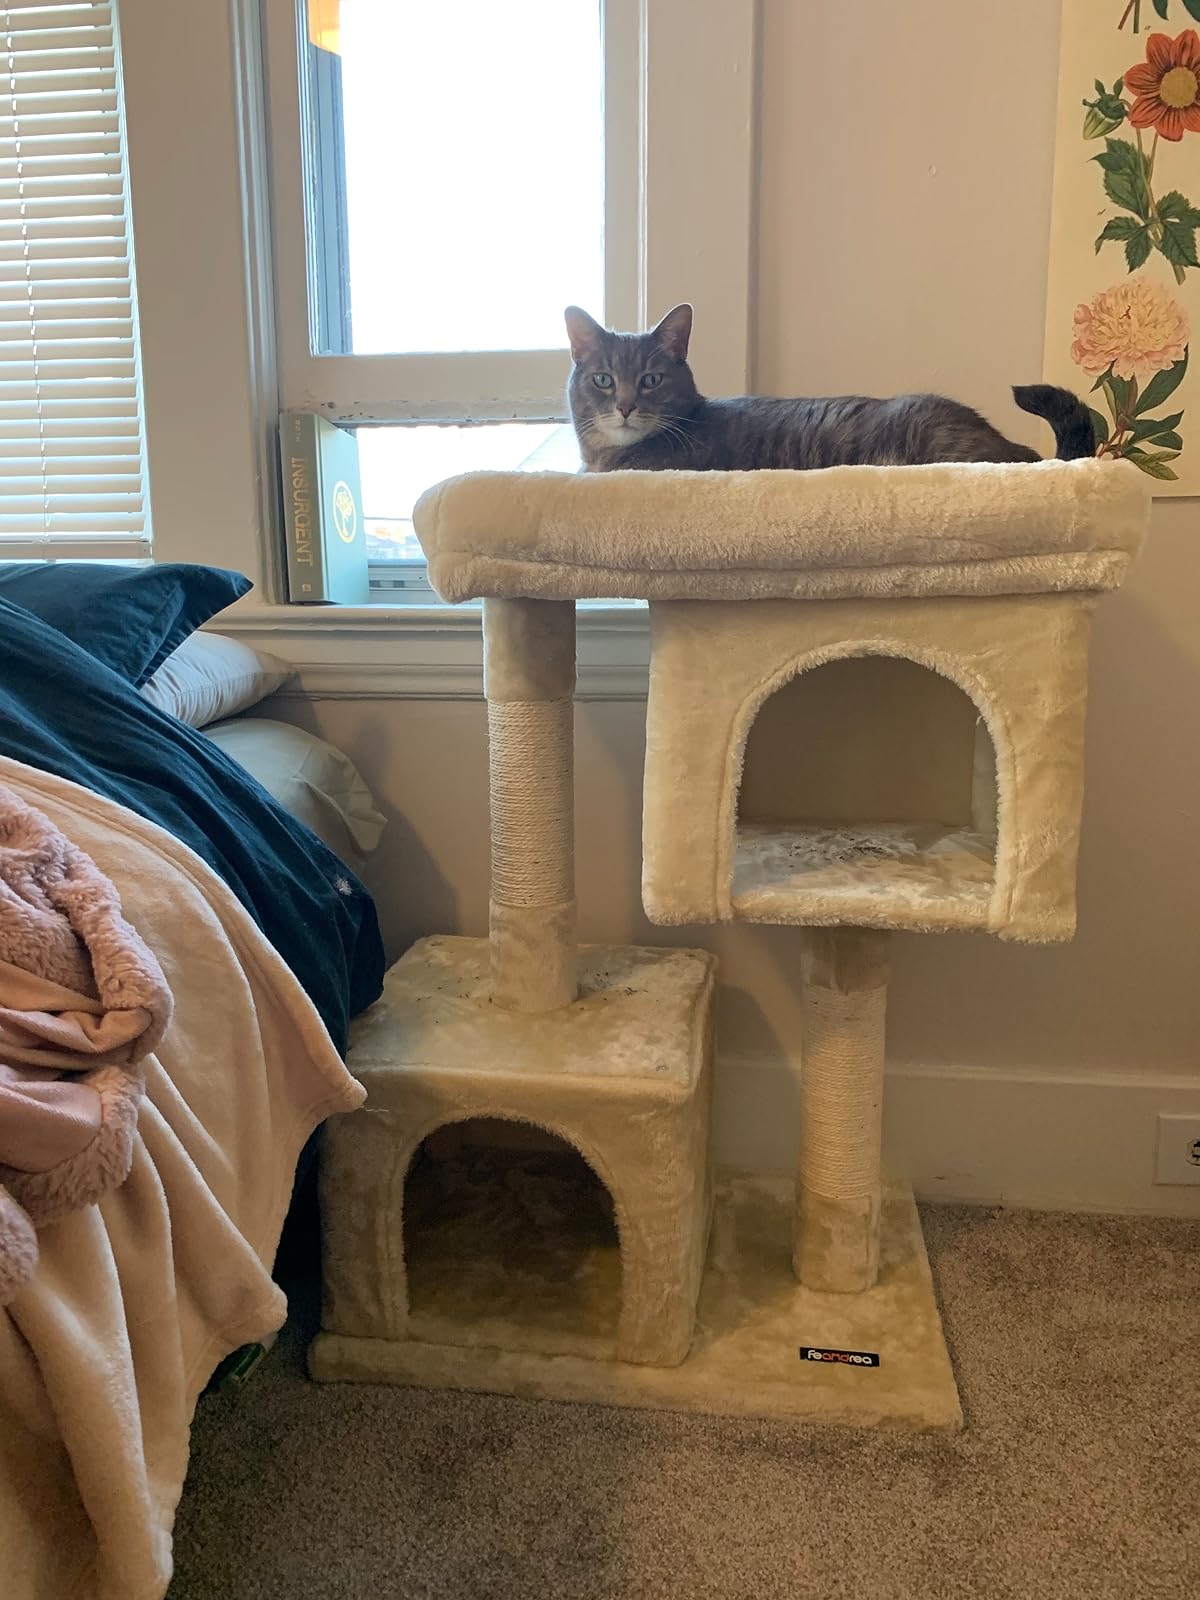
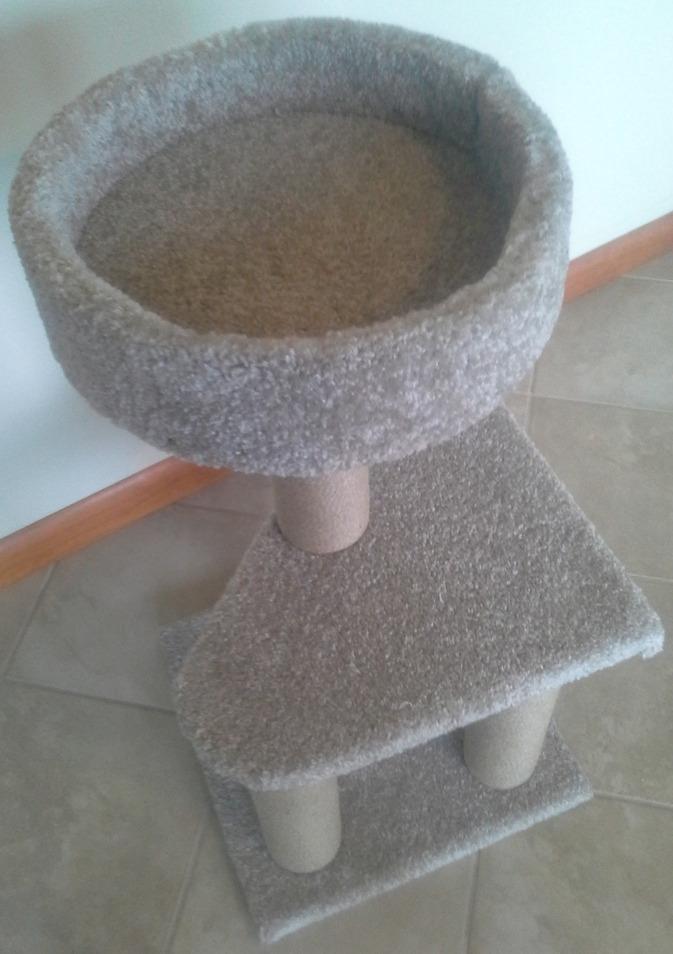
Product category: items_cat tree
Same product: no